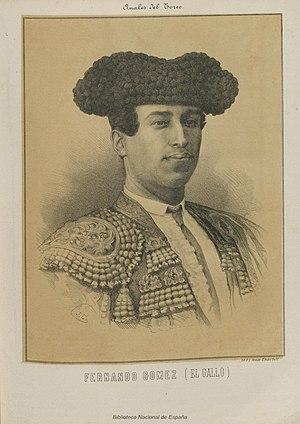
Fernando Gómez García dit « El Gallo », né le 18 août 1847 à Séville, mort le 2 août 1897 à Gelves, était un matador espagnol.